Die Krupps

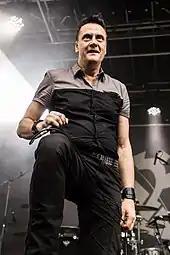
Lead singer Jürgen Engler, 2018

The influential back-catalogue of Die Krupps has been remastered and expanded. So far four of their previous albums; "Stahlwerksynfonie", "Volle Kraft voraus", "I" and "Final Option" have been re-released. "Volle Kraft Null Acht" was released in 2009, which is a remix album of "Volle Kraft voraus!"